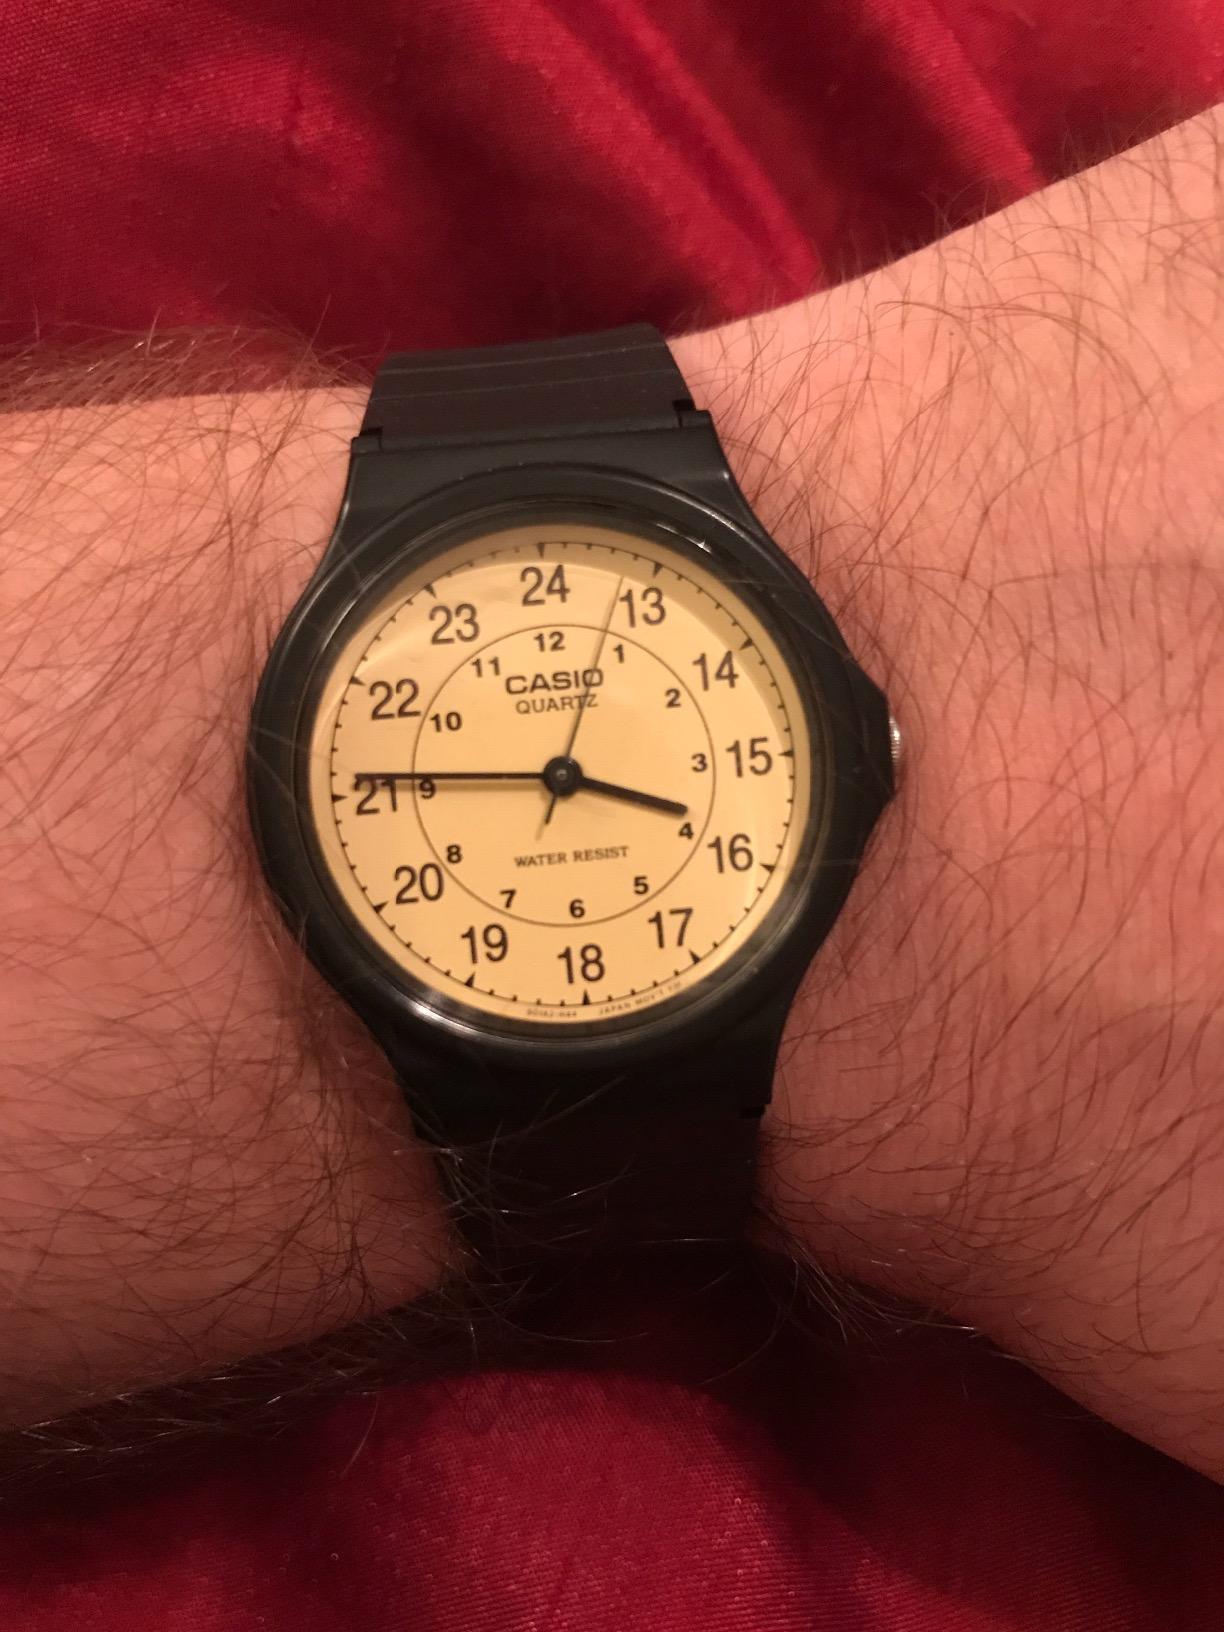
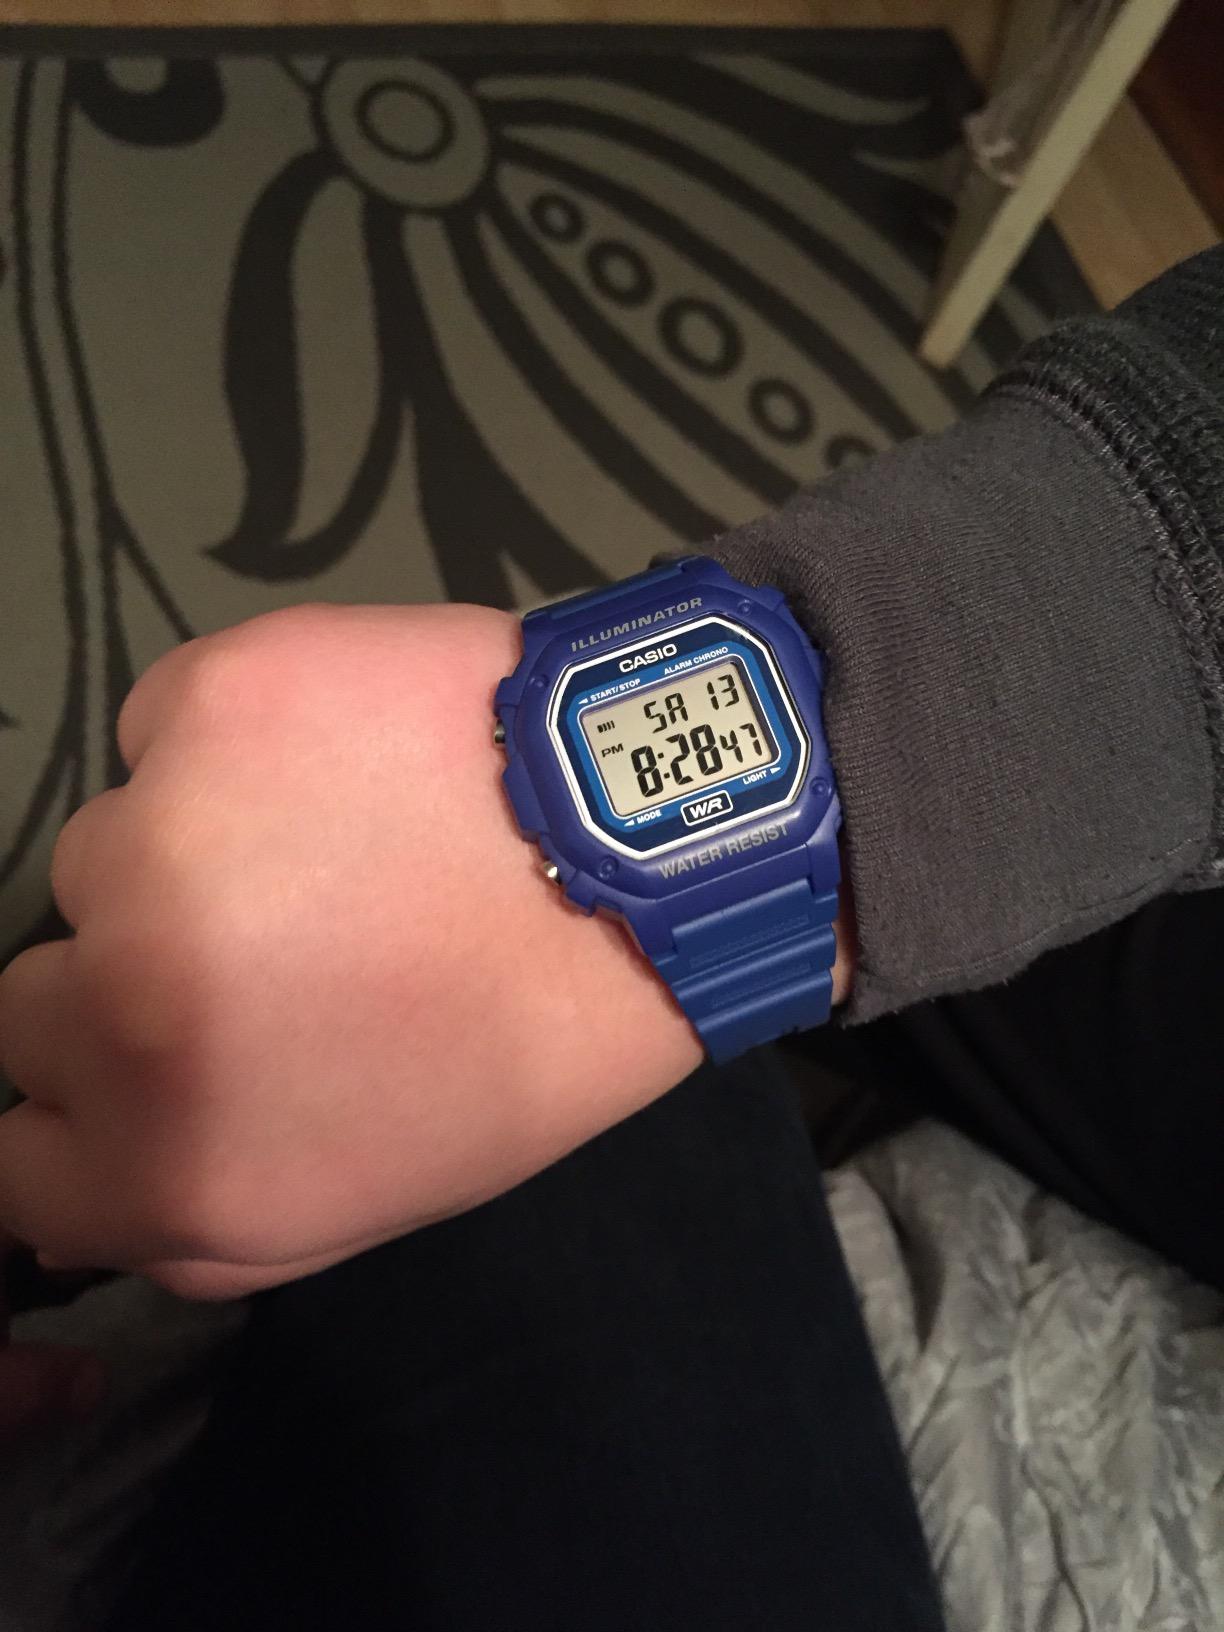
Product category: accessories_watch
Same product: no